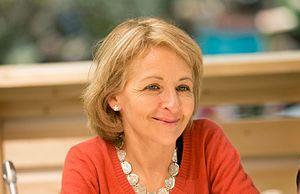
Laure de La Raudière, député d'Eure-et-Loir le 24 Février 2015
Adelphe Chasles : 1843-1848 - Maire de Chartres de 1830 à 1847, conseiller général du canton de Voves depuis 1833, député d'Eure-et-Loir ;